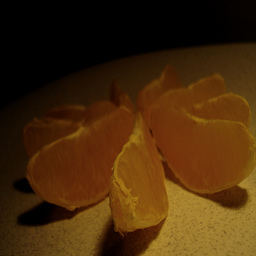
Label: Orange